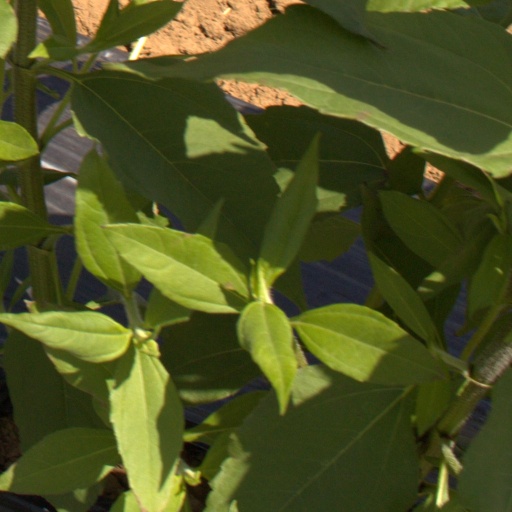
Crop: Jerusalem artichoke